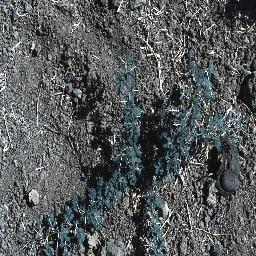
Label: prickly_acacia